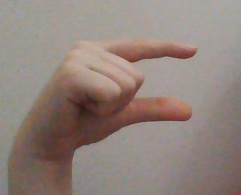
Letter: dal